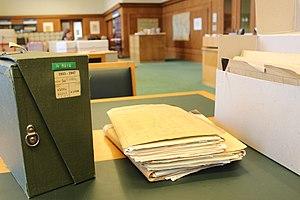
Les archives de la Société des Nations représentent un fonds d'archives historiques et de documents officiels de la SDN. Ce fonds est conservé à l'office des Nations Unies à Genève ou il est géré par la Section de la Mémoire Institutionnelle de la bibliothèque de l'ONUG. Il comprend environ 15 millions de pages, 500 000 unités documentaires et mesure près de 3 kilomètres linéaires. En 2009, l'importance historique des archives de la Société des Nations est reconnue par l'UNESCO, avec son inscription sur le Registre de la Mémoire du monde.